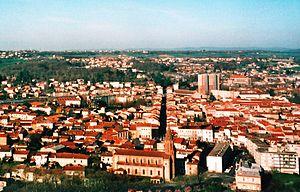
Carmaux, vue du centre-ville
Carmaux est une commune française située dans le département du Tarn, en région Occitanie.
L'unité urbaine de Carmaux est une unité urbaine française centrée sur la ville de Carmaux, département du Tarn au cœur de l'agglomération urbaine du département.
La 10ᵉ étape du Tour de France 2011 s'est déroulée le mardi 12 juillet 2011. Elle est partie d'Aurillac et arrivée à Carmaux.